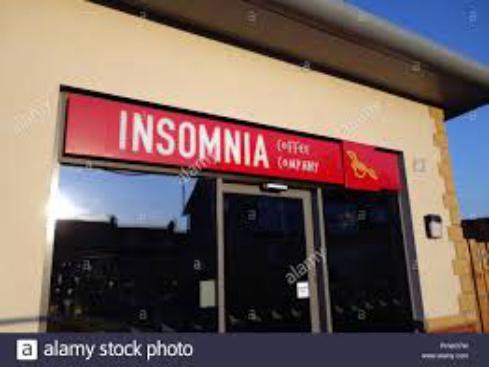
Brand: Insomnia Coffee Company
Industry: Food